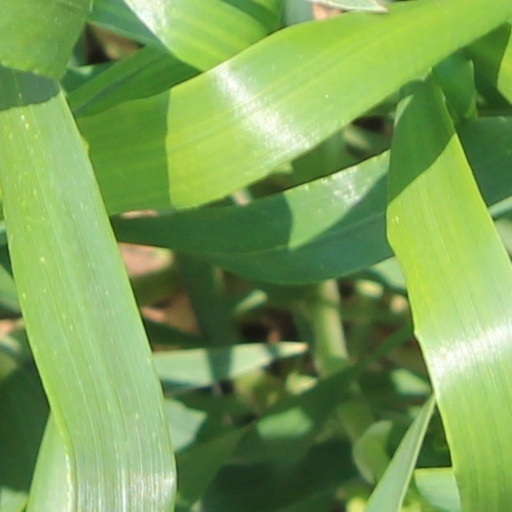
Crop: wheat